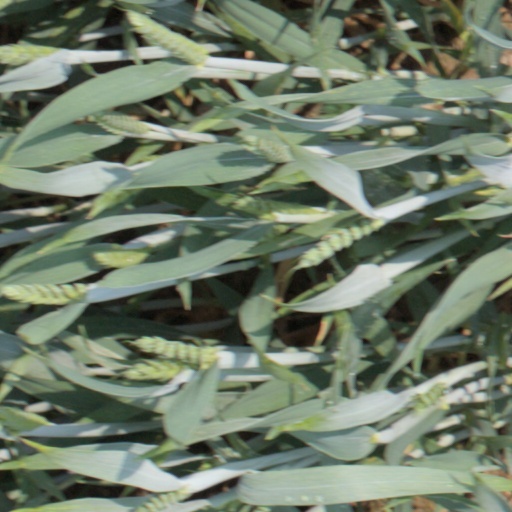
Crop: wheat